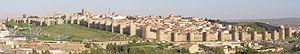
Ávila est une commune, chef-lieu de la province d'Ávila dans la communauté autonome de Castille-et-León en Espagne. Située à 1 182 mètres d'altitude, dans une enclave rocheuse sur la rive droite de l'Adaja, affluent du Douro, elle est la capitale de province la plus haute d'Espagne. La commune d'Ávila couvre 231,9 km². Son gentilé est abulense ou avilés.
La Muraille d'Ávila est une enceinte militaire romane qui entoure le noyau ancien de la cité d'Ávila. Actuellement, le noyau ancien, la muraille et les églises situées extramuros sont classés au patrimoine de l'Humanité.